Wrong Turn (film series)

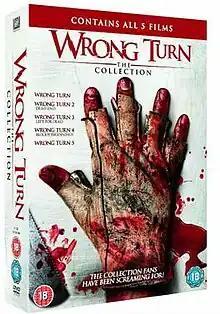
UK box set containing the first five films

Wrong Turn is an American slasher film series created by director Rob Schmidt and writers Alan B. McElroy, Adam Cooper and Bill Collage (uncredited). The series consists of seven films, five of which share the same continuity, while the later two films serve as reboots.